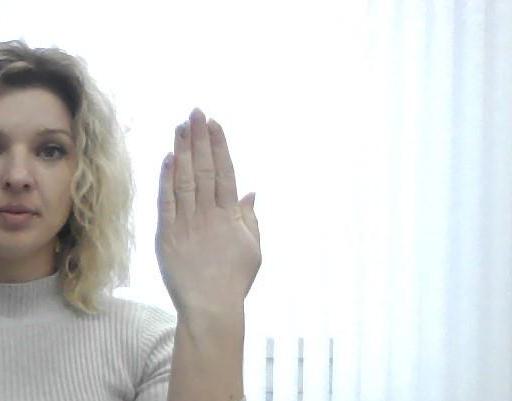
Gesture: stop_inverted